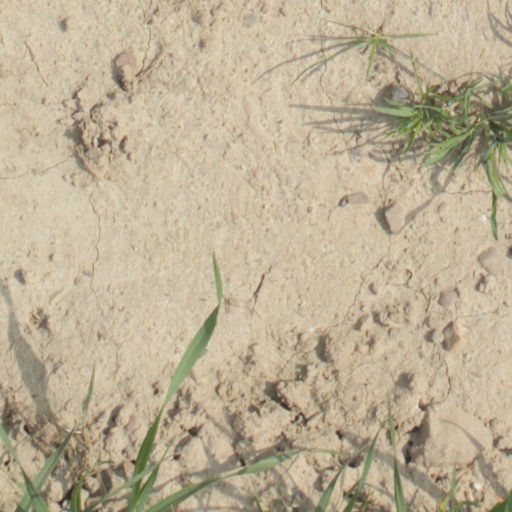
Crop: wheat